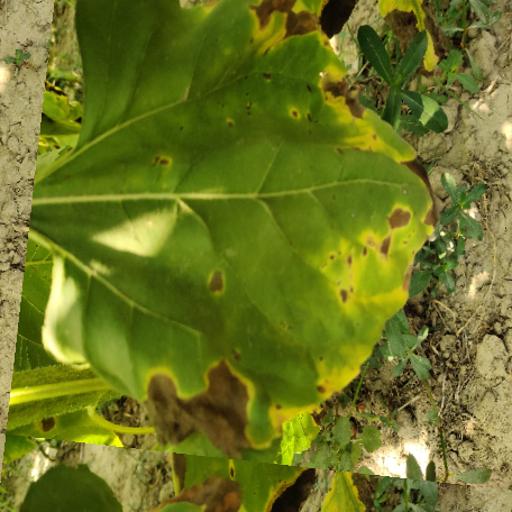
Label: Downy_mildew